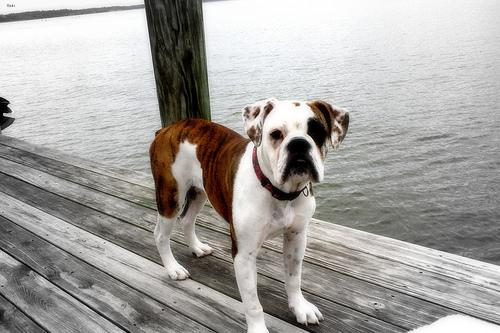
Breed: american bulldog